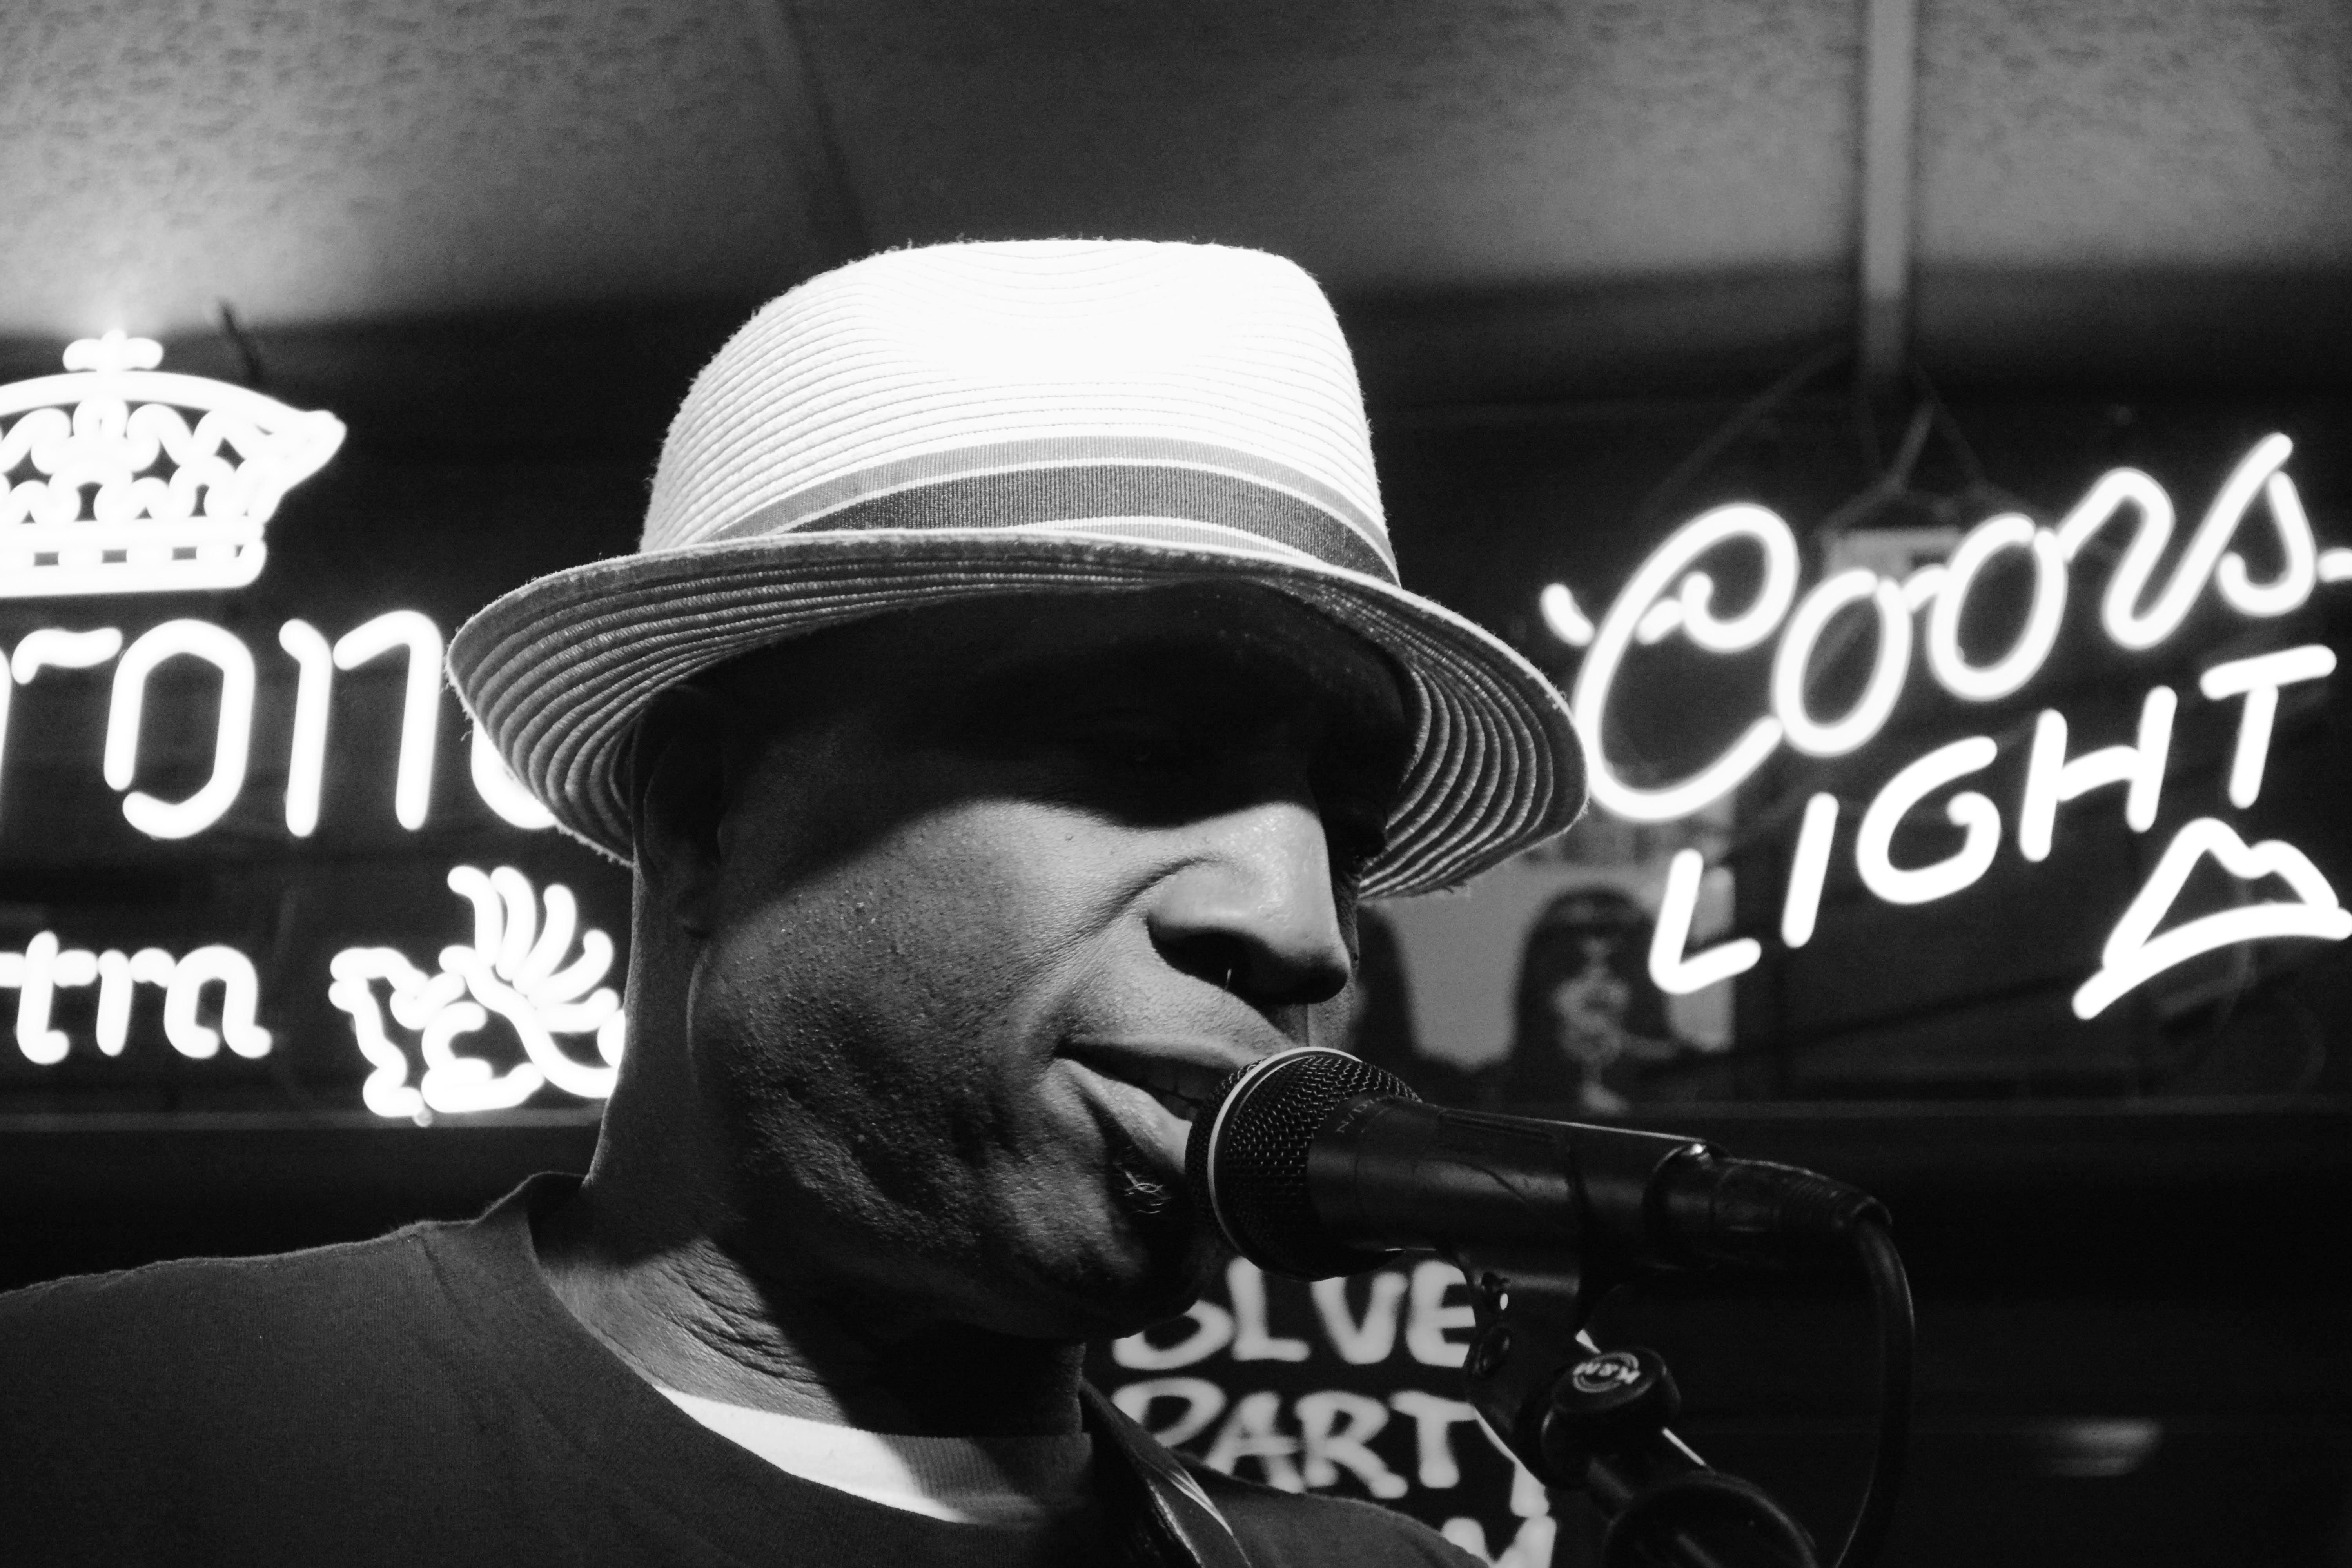
person, music, black and white, white, photography, black, monochrome, cool, photograph, emotion, monochrome photography, film noir